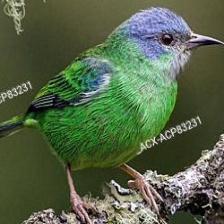
Species: BLUE DACNIS
Scientific name: DACNIS CAYANA